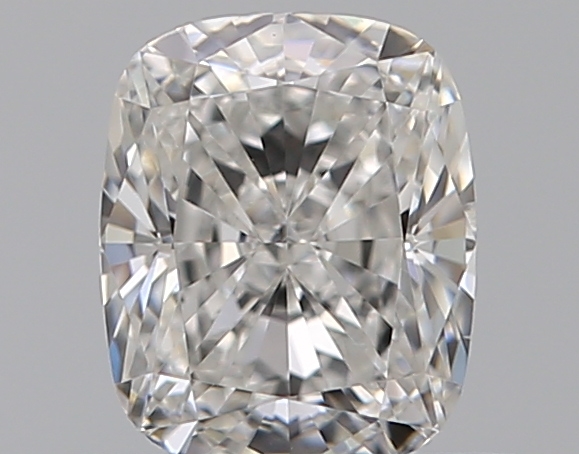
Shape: cushion
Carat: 0.51
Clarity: VS2
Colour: F
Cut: EX
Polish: EX
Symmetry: VG
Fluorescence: N
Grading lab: GIA
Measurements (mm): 5.03 x 4.13 x 2.87